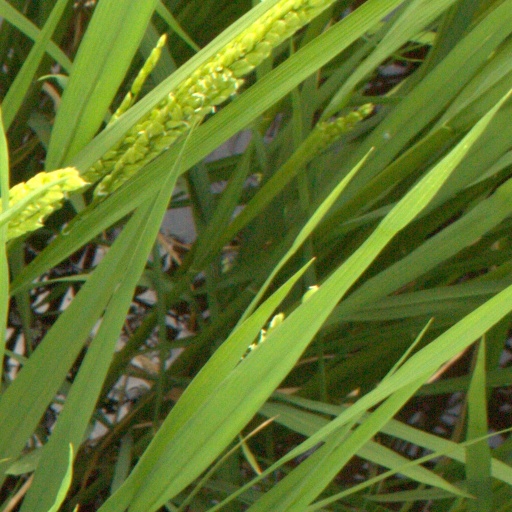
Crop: rice